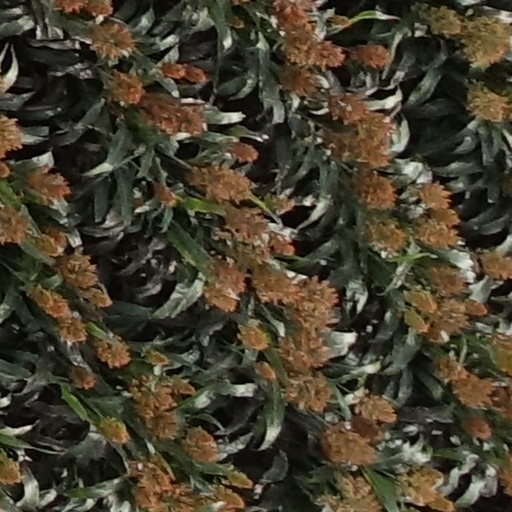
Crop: sorghum